Black Cadillac (film)

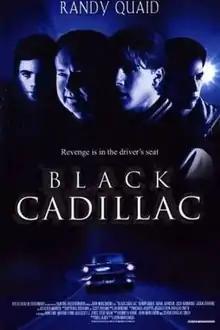

Black Cadillac is a 2003 American thriller film directed by John Murlowski, and written by Murlowski and Will Aldis. It stars Shane Johnson, Josh Hammond, Jason Dohring and Randy Quaid.